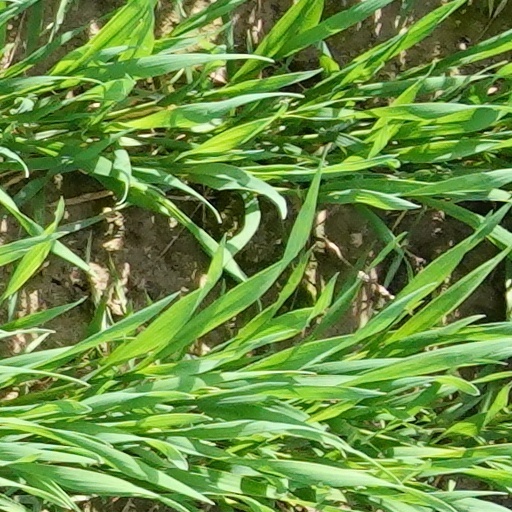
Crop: wheat